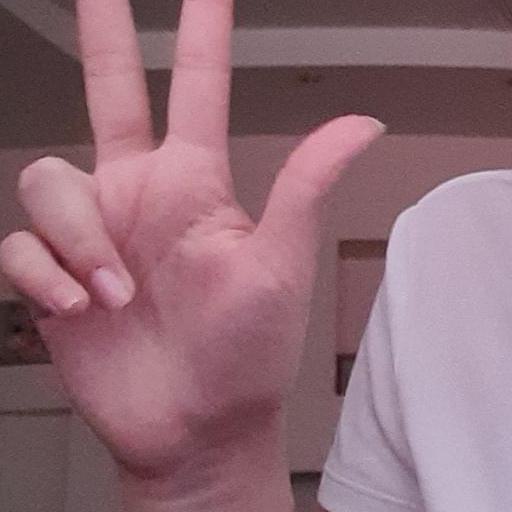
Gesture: three2